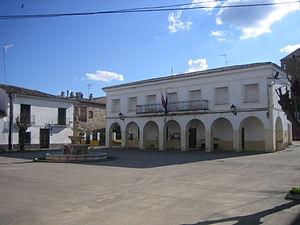
Alcázar del Rey est une municipalité espagnole de la province de Cuenca, dans la région autonome de Castille-La Manche.